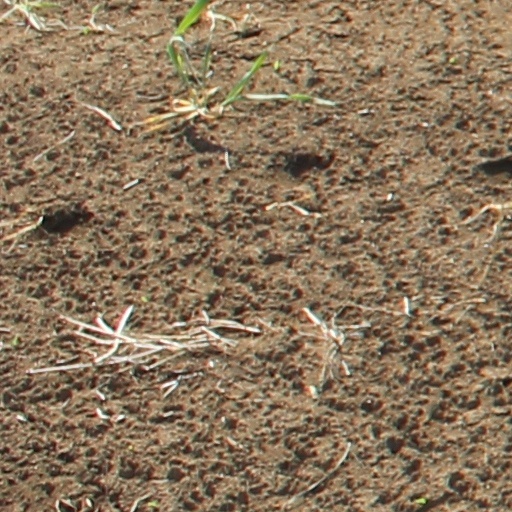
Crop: wheat